Maha Manishi

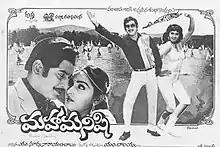

Edit